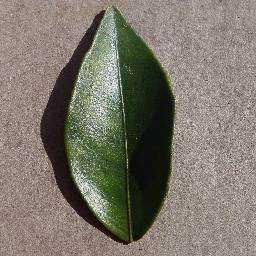
Label: Orange___Haunglongbing_(Citrus_greening)